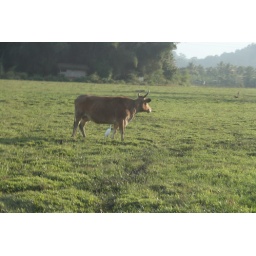
A cow and a bird in the field . Natures togetherness